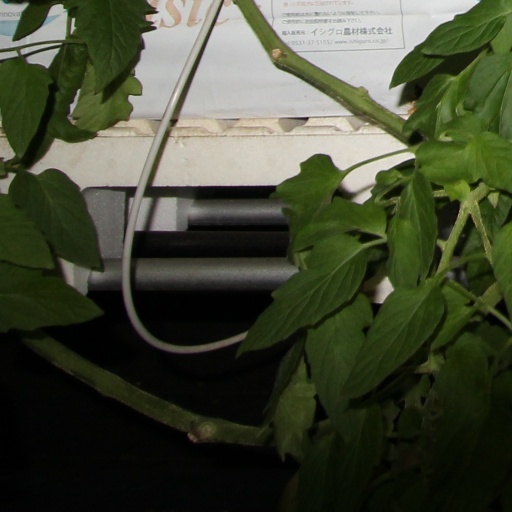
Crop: tomato